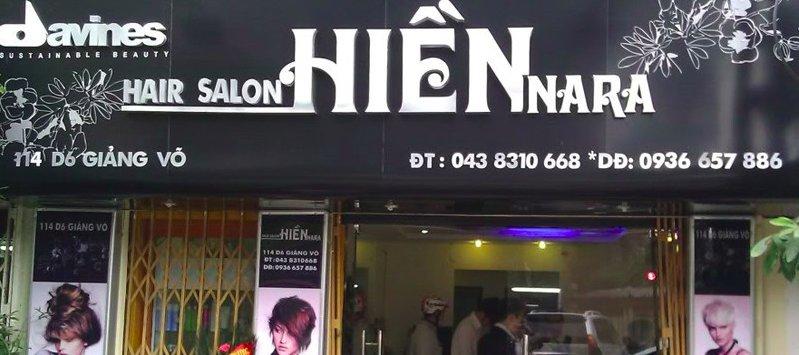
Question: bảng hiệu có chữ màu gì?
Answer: màu trắng